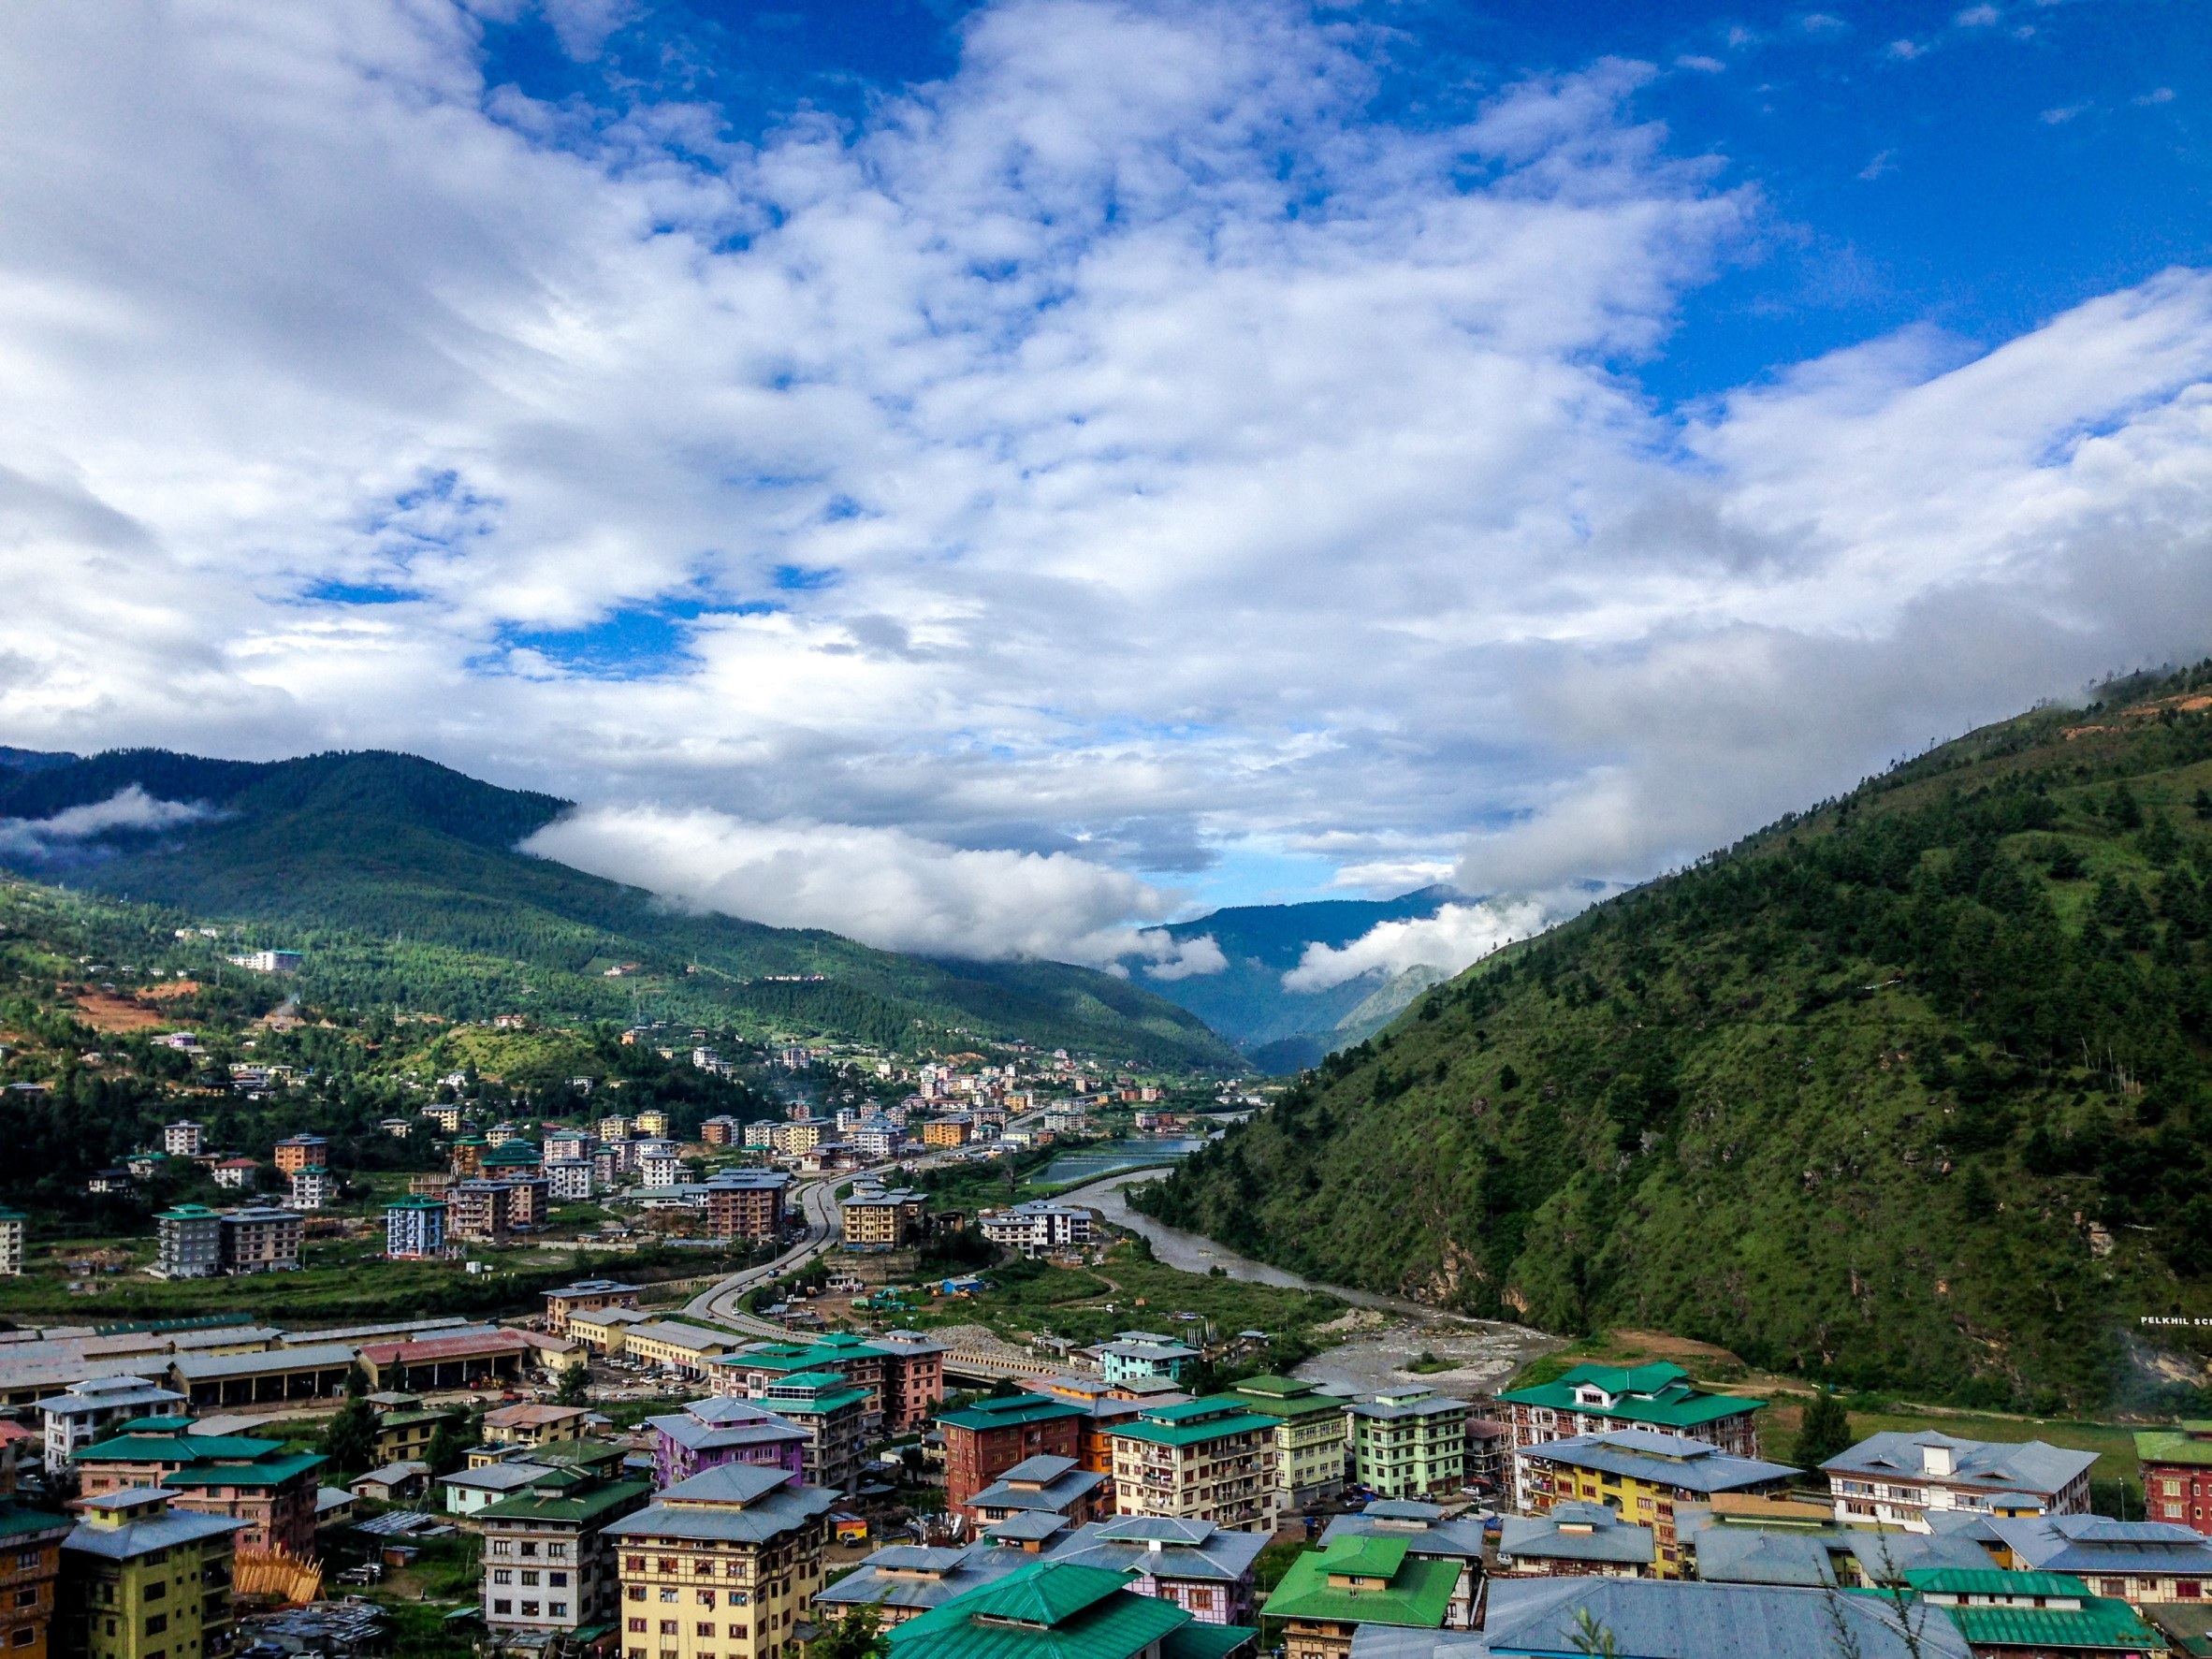
landscape, mountain, town, mountain range, cityscape, vacation, village, the village, mountains, alps, bhutan, geographical feature, human settlement, mountainous landforms